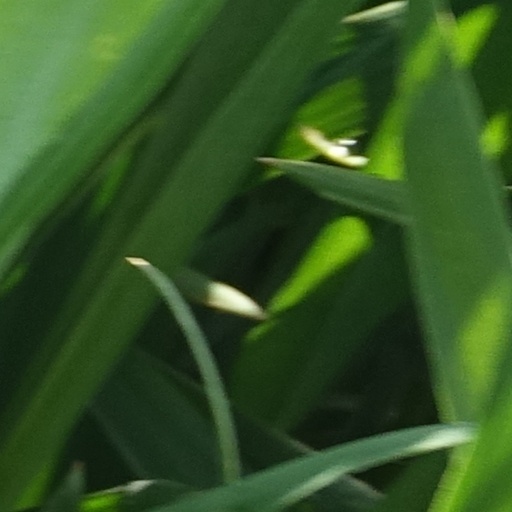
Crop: wheat